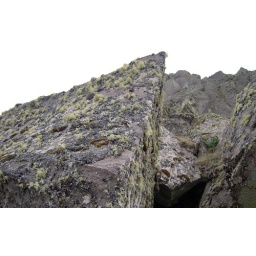
Kasatochi, lichen encrusted rocks near bird rookery.